Al Skinner

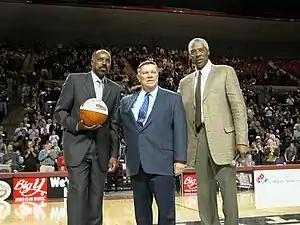
Left to right: Al Skinner, Jack Leaman, and Julius Erving at the ceremony to retire Skinner's UMass jersey

Albert Lee Skinner Jr. (born June 16, 1952) is an American men's college basketball head coach and a former collegiate and professional basketball player. He was formerly the head coach of the Boston College Eagles men's basketball team and was then an assistant at Bryant University before becoming the head coach of Kennesaw State University in 2015.